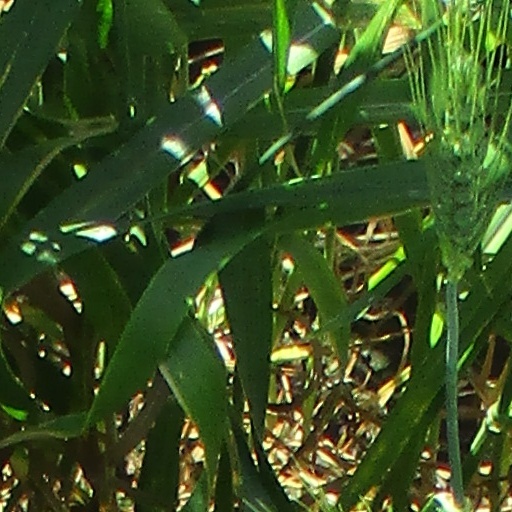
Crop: wheat